Brush Run Church

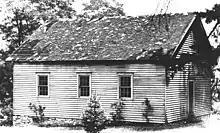
Photo of Brush Run Church at Bethany

The picture reproduced above right is a drawing of the Meeting House when it served as a post office following several years as a blacksmith shop. This becomes evident by observing in the picture the letter slot in the door (i.e. post office) and the well worn chimney top (i.e. blacksmith furnace heat) remembering that this Meeting House, on its original location, had no means of heating. Subsequent paintings of the structure apparently used this drawing as an example, placing the slot in the door, worn chimney at roof ridge and showing the drooping clapboard siding on the front.